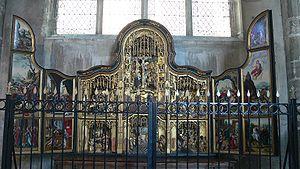
Retable situé en l'église Saint-Laurent de Pont-à-Mousson, Lorraine, France. Commandé au XVI° siècle par la Duchesse de Lorraine, Philippe de Gueldre à un atelier d'Anvers.
L’église Saint-Laurent est située sur la commune française de Pont-à-Mousson dans le département de Meurthe-et-Moselle et la région Lorraine.
Philippe de Gueldre, née le 9 novembre 1464 à Grave et morte le 28 février 1547 à Pont-à-Mousson, dans le couvent des Clarisses, était la fille d'Adolphe d'Egmont, duc de Gueldre et de Catherine de Bourbon.
Le retable est une construction verticale qui porte des décors sculptés, parfois peints, en arrière de la table d'autel d'un édifice religieux. L'étymologie du mot français est la même que le catalan retaule ou l'espagnol retablo, alors que les termes italiens sont pala d'altare, et dossale, plus génériques.